Hørbygaard

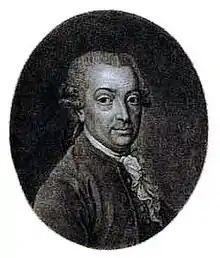
Christen Friis Rottbøll, a medical doctor and botanist, who was born on the estate in 1727

Mogens Godskesen kept the estate as a fief after it was confiscated by the Crown after the Reformation in 1536 and he was also granted Dragsholm.